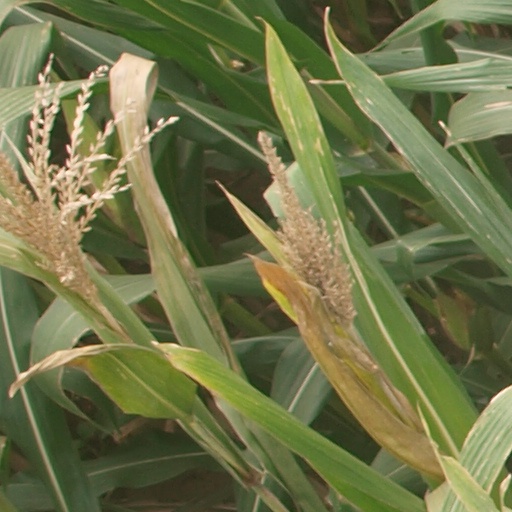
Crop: maize; corn